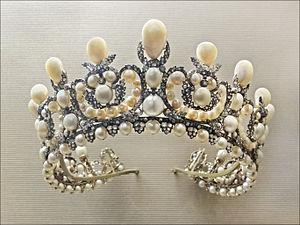
Diadème de l'Impératrice Eugénie créé à la suite de son mariage avec Napoléon III, le 29 janvier 1853. Le diadème comporte 212 perles et 1998 diamants de taille ancienne, montés sur argent doublé d'or
Les joyaux de la Couronne de France, ou diamants de la Couronne de France, sont un ensemble de bijoux de la Monarchie française, des Premier Empire et Second Empire, et de la République française dont l'origine remonte à François Iᵉʳ. Objet d'un vol en 1792 lors de la Révolution, revendue en partie à la fin du XIXᵉ siècle, la collection est aujourd'hui dispersée. La pièce la plus célèbre est le diamant blanc le « Régent », conservé depuis 1887 au musée du Louvre. Le « Diamant bleu de la Couronne », autre pierre remarquable qui faisait à l'origine partie de ces joyaux, a été volé et retaillé pour devenir le diamant Hope, conservé depuis 1949 au National Museum of Natural History.
María Eugenia Ignacia Agustina de Palafox y Kirkpatrick, 19ᵉ comtesse de Teba — dite Eugénie de Montijo —, née le 5 mai 1826 à Grenade et morte le 11 juillet 1920 à Madrid, est l'épouse de Napoléon III, empereur des Français. À ce titre, elle porte le titre d'impératrice des Français du 29 janvier 1853 au 4 septembre 1870.
Le mécénat désigne le fait d'aider et peut être par la suite de promouvoir des arts et des lettres par des commandes ou des aides financières privées, que le mécène soit une personne physique ou une personne morale, comme une entreprise. Dans une acception plus large, il peut s'appliquer également à tout domaine d'intérêt général : recherche, éducation, environnement, sport, solidarité, innovation, etc.